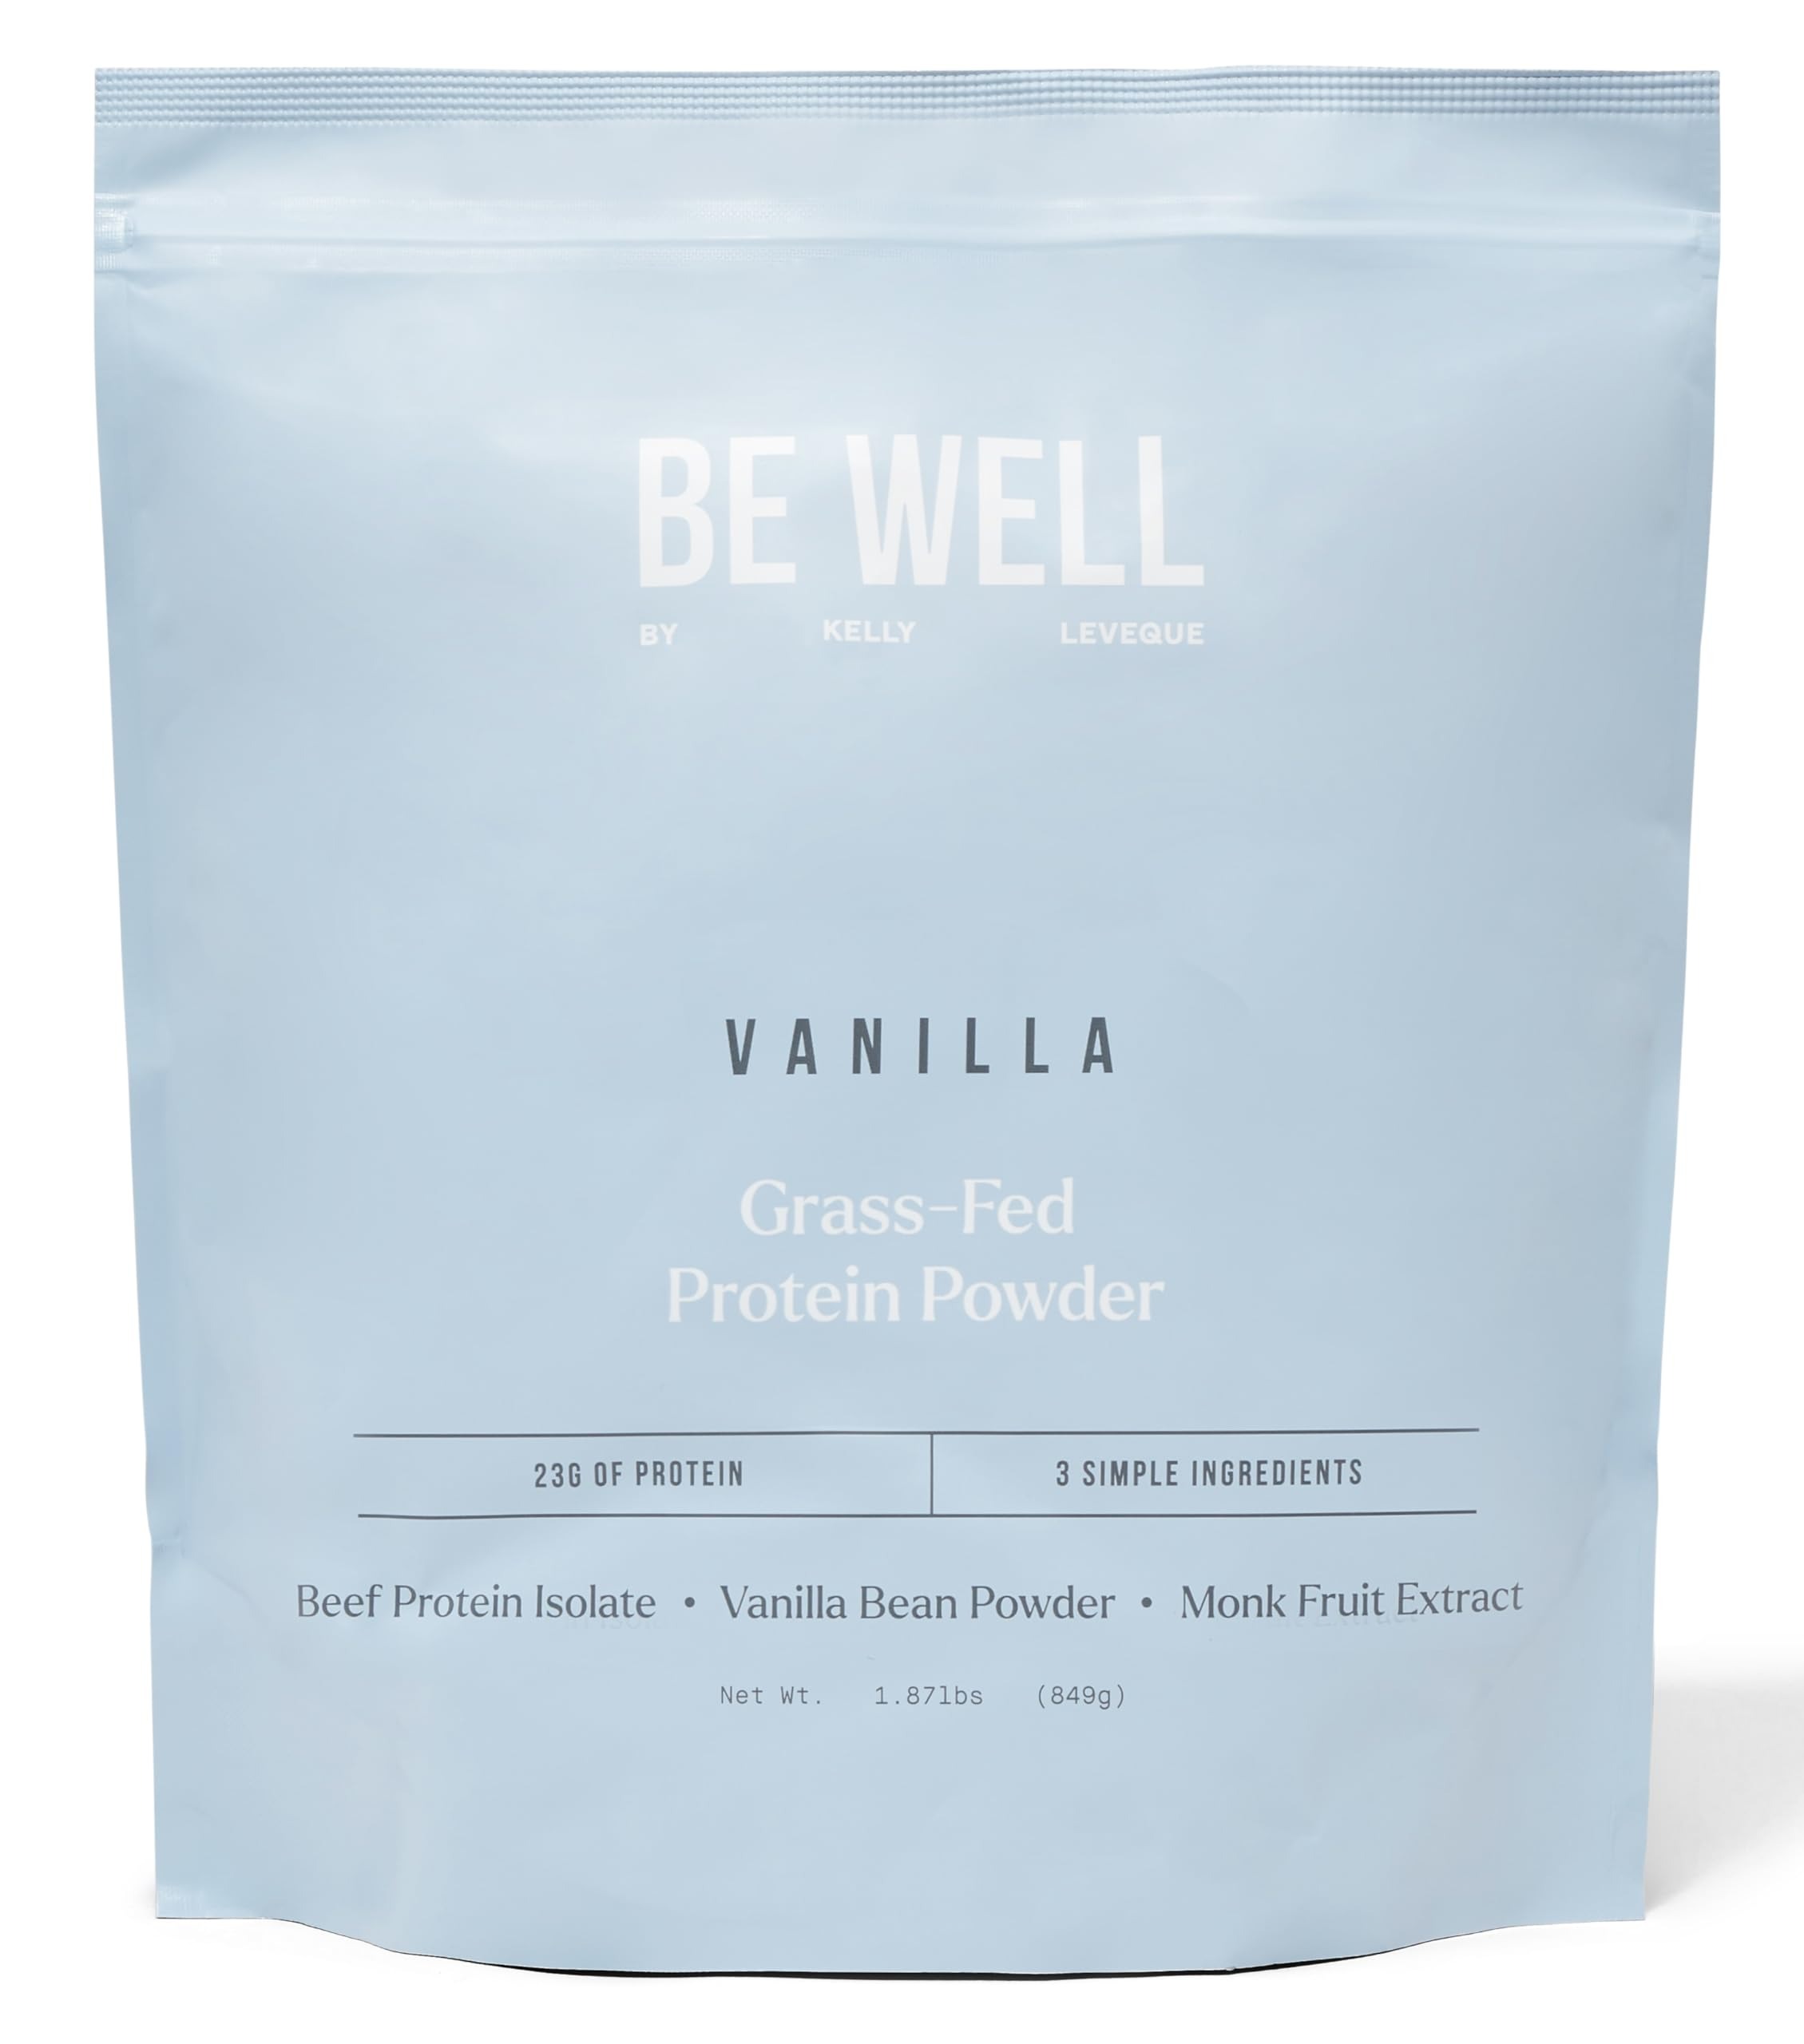
Item Name: Be Well by Kelly Vanilla Grass-Fed Beef Protein Powder, 23G of Protein & Zero Carbs (3 Ingredients, 30 Servings) 9 Amino Acids + 3 BCAAs No Soy, No Dairy, Stevia-Free, No Sugar Added 1.87lb 849g
Bullet Point 1: ONLY 3 INGREDIENTS: Grass-fed beef isolate, organic vanilla bean powder, organic monk fruit.
Bullet Point 2: GRASS-FED BEEF PROTEIN POWDER. BWBK’s protein powder is made with 100% natural, Swedish grass-fed beef protein and is packed with all 9 essential amino acids, including all 3 BCAAs and naturally occurring collagen amino acids like glycine and proline. With a whopping 23g of protein per serving, you can build muscle and curb your sugar cravings
Bullet Point 3: ZERO CARB. HIGH PROTEIN. With 0 carbs per serving and no added sugars, BWBK’s grass-fed beef protein powder is a perfect meal replacement that helps you manage your blood sugar curve and stay full longer
Bullet Point 4: KETO AND PALEO FRIENDLY. No added preservatives, no added sugars, dairy-free & gluten-free makes this the perfect protein powder for Keto and Paleo diets. BWBK philosophy believes you should only get what you need and nothing you don’t
Bullet Point 5: PERFECT FOR A FAB FOUR SMOOTHIE. Incorporate this Grass-Fed Beef Protein Powder into your Fab Four Smoothies. Make a satisfying smoothie and get all the protein you need with 1 scoop of powder plus fat, fiber &amp; greens
Bullet Point 6: NATURAL FLAVORS. Not only are you getting over 23g of protein in a low carb smoothie, but it also tastes delicious! With natural and organic flavors to choose from, this protein powder is the perfect base for your Fab Four Smoothies fab4smoothie
Bullet Point 7: HOW TO USE: To prepare, add a scoop of powder to your favorite milk and blend until smooth. A blender or frother will help create a smoother consistency. Limited Ingredients. No fillers or gums. Blend, don't shake.
Product Description: <p><b>Be Well By Kelly</b></p> <p><b><i>Swedish Grass-Fed Beef Protein Powder</i></b></p> <p>What’s the Be Well Fab Four? In my best-selling books Body Love and Body Love Every Day, I share my science-based approach to clean eating and wellness.</p> <p>At its heart, my approach is about how eating The Fab Four—protein, fat, fiber, and greens— helps you feel full and balanced while providing your body with everything it needs to hit goals! </p> <p>The Be Well By Kelly Swedish Grass-Fed Beef Protein Powder is the perfect base for making smoothies with all four components of the Fab Four. With over 20g of protein per serving, all that's left to do is add fat, fiber and greens for a healthy, satisfying, and delicious smoothie that can serve as a meal replacement! </p> <p>With only 3 essential ingredients, nothing artificial, and no preservatives, I’ve finally created the perfect protein powder to serve as the base. Made from Swedish grass-fed beef it’s packed with BCAAs, naturally occurring collagen and delivers more than 23g of protein per serving. And it’s smooth, flavorful, and delightfully sweet too! </p>
Value: 29.95
Unit: Ounce

Price: 59.99